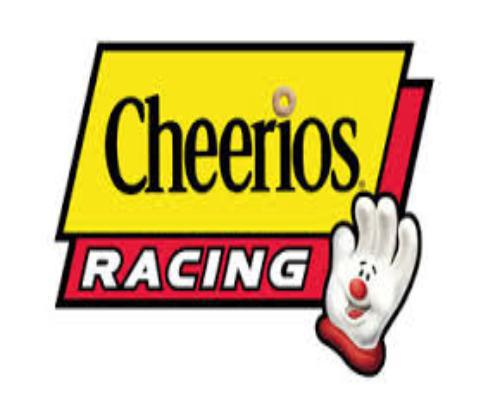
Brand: Cheerios
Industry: Food